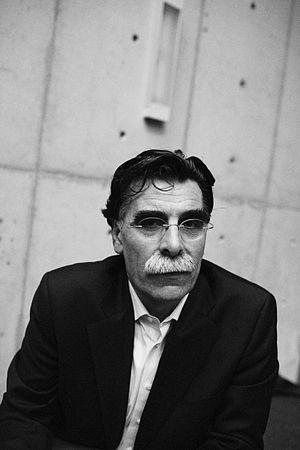
Sous le terme de littérature néerlandaise, on inclut l’ensemble des œuvres littéraire écrites en langue néerlandaise venant des Pays-Bas ainsi que de la Belgique, du Suriname, des Antilles néerlandaises, de même que des pays où le néerlandais est ou a été parlé comme l’Afrique du Sud, la Flandre française et l’Indonésie.
Cet article traite de la littérature néerlandaise à partir de la seconde moitié du XXᵉ siècle.
Kader Abdolah, de son vrai nom Hossein Sadjadi Ghaemmaghami Farahani, né le 12 décembre 1954 à Arak est un écrivain perse qui s'est installé en 1988 aux Pays-Bas et qui écrit en néerlandais.